Textuality (film)

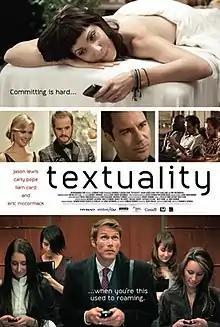
Poster

Textuality is a 2011 Canadian romantic comedy film, directed by Warren P. Sonoda. An exploration of the impact of social media on romance, the film stars Jason Lewis and Carly Pope as Breslin and Simone, a financial advisor and an artist in Toronto who meet and begin to date while each is still navigating multiple casual relationships through e-mail, texting and social networking platforms.